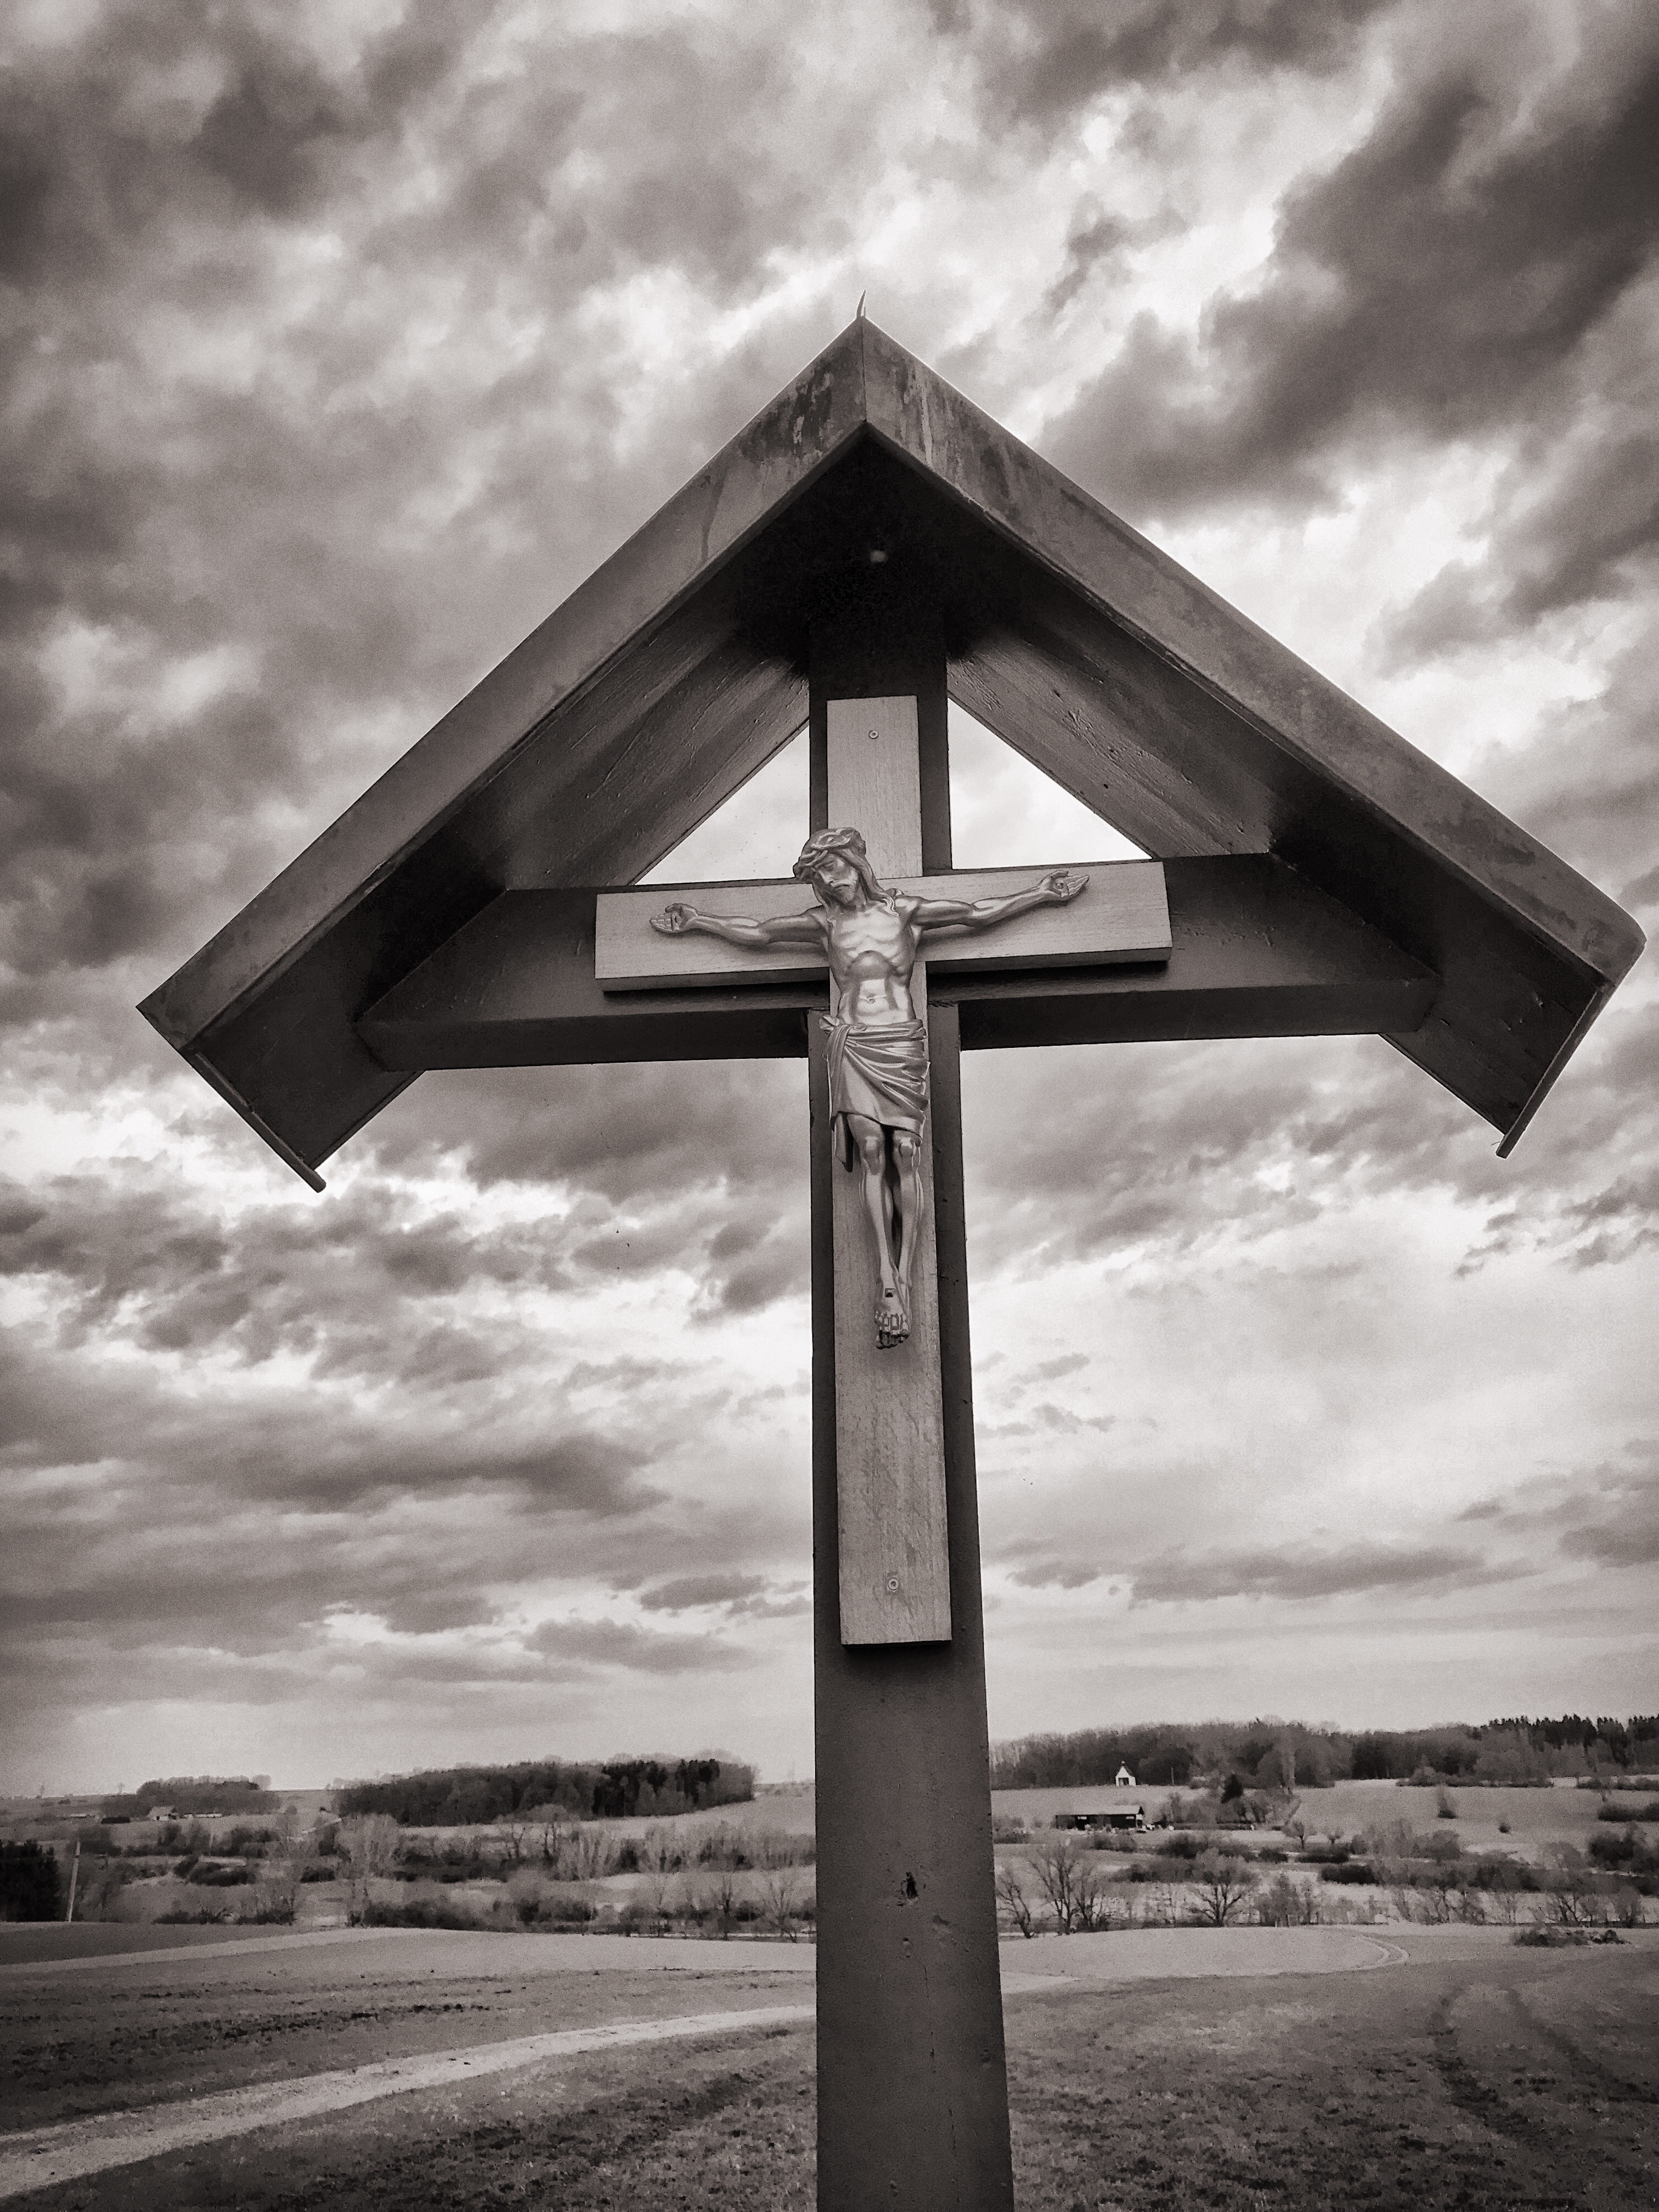
sky, black and white, monochrome, religious item, monochrome photography, cross, cloud, photography, symbol, stock photography, architecture, sea, landscape, rock, style